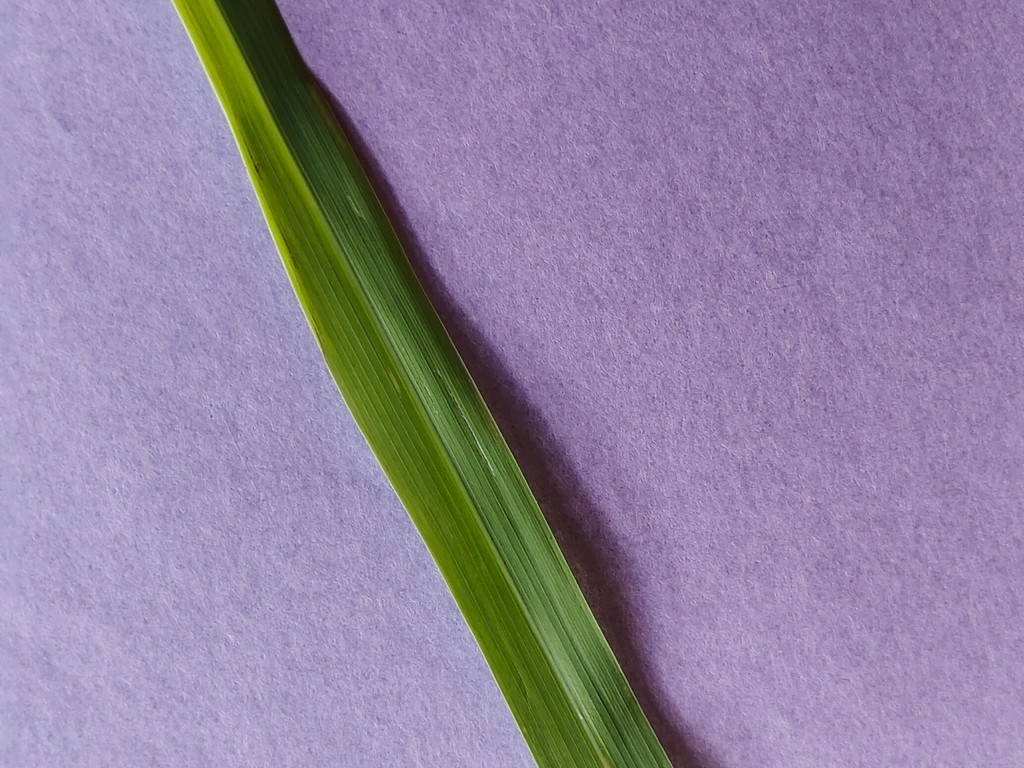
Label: Healthy